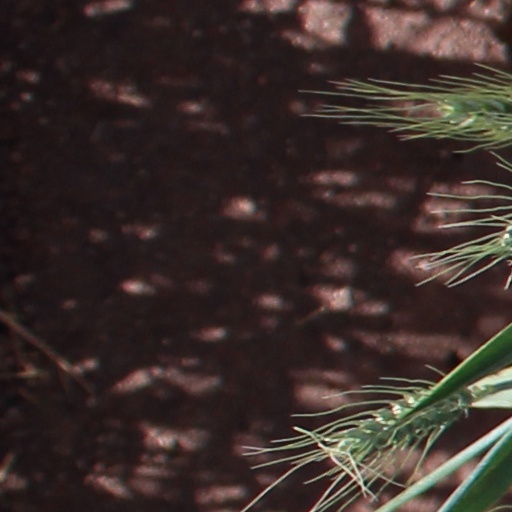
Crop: wheat